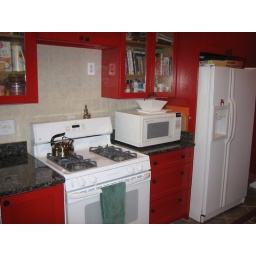
Lots of cabinet space. Cabinets are gorgeous. Seriously, this kitchen is the most amazing kitchen I've seen in the Dupont area.